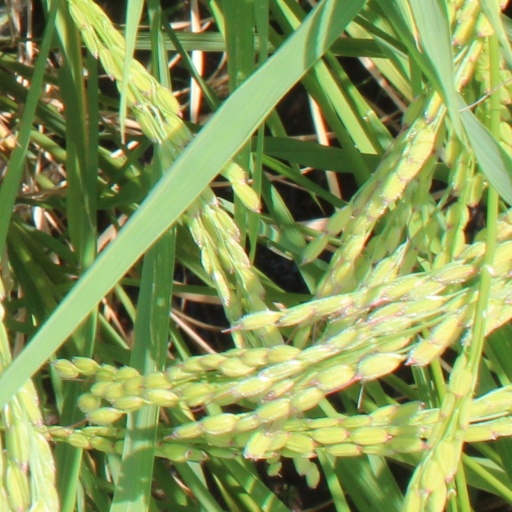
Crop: rice